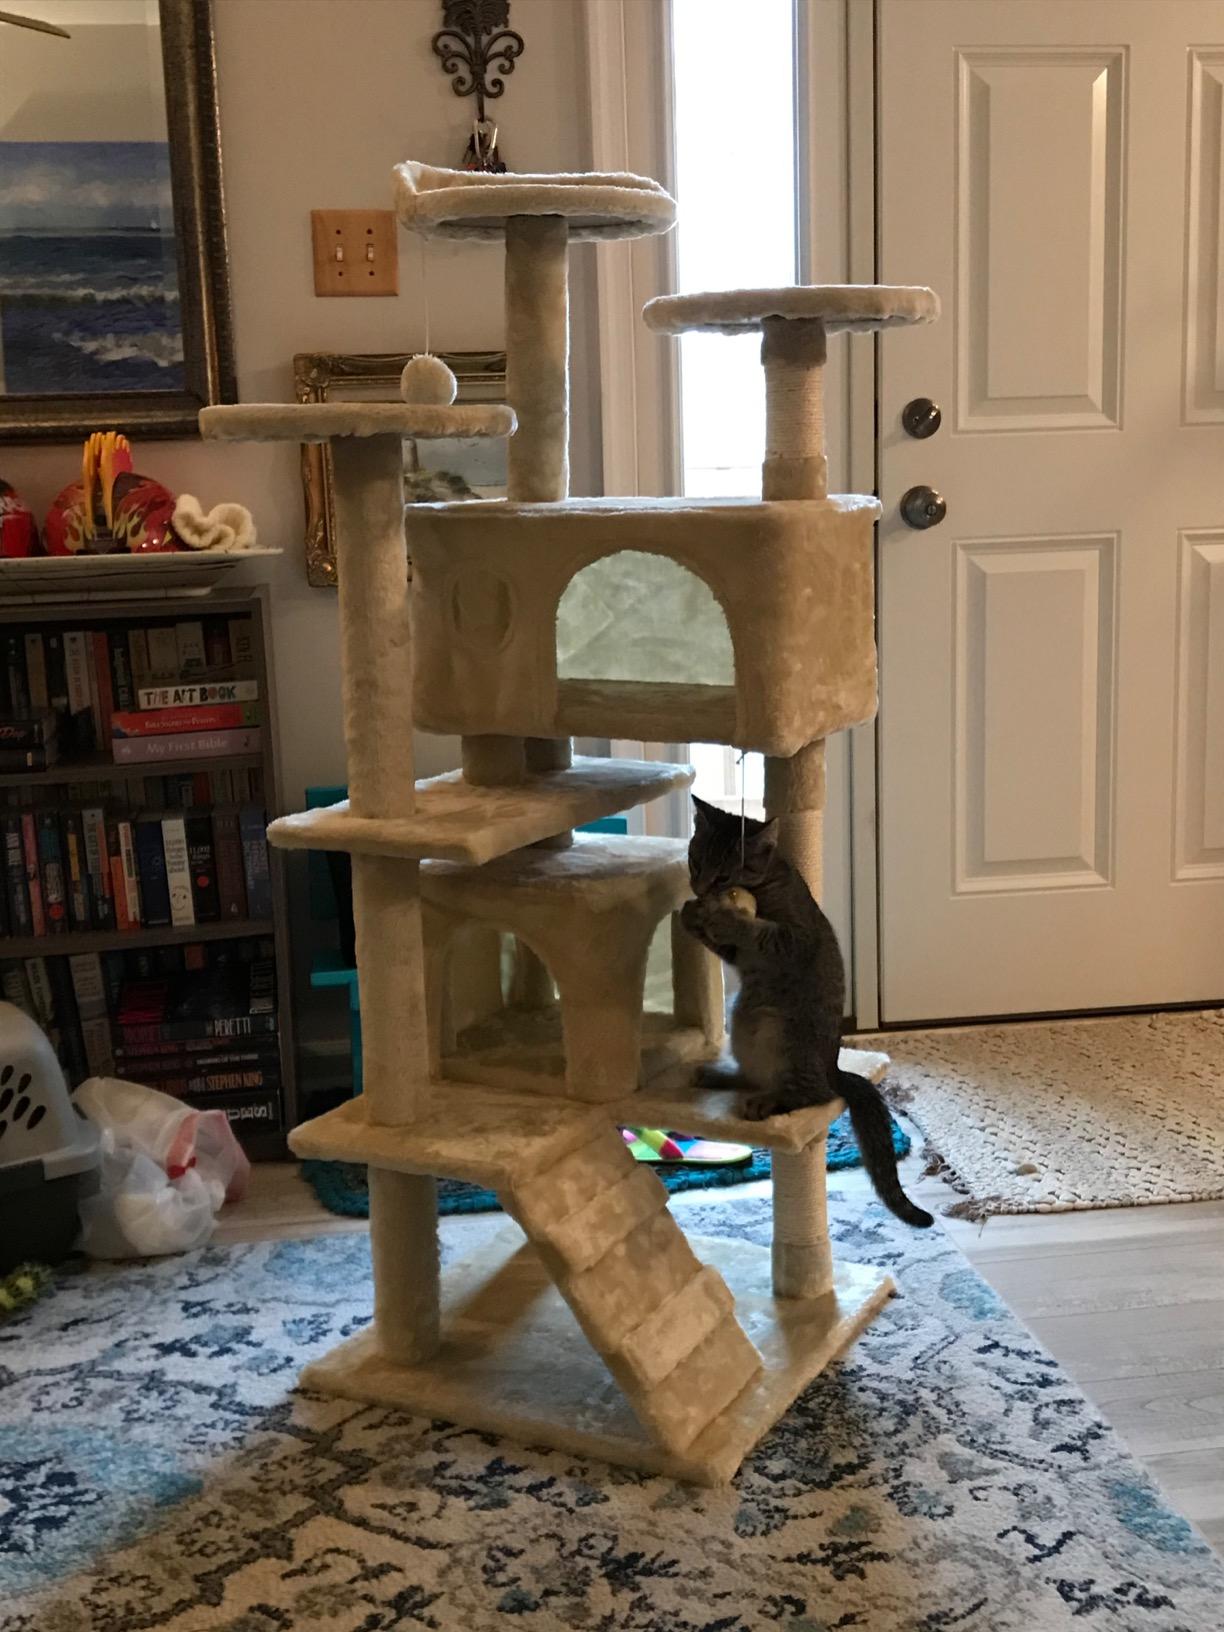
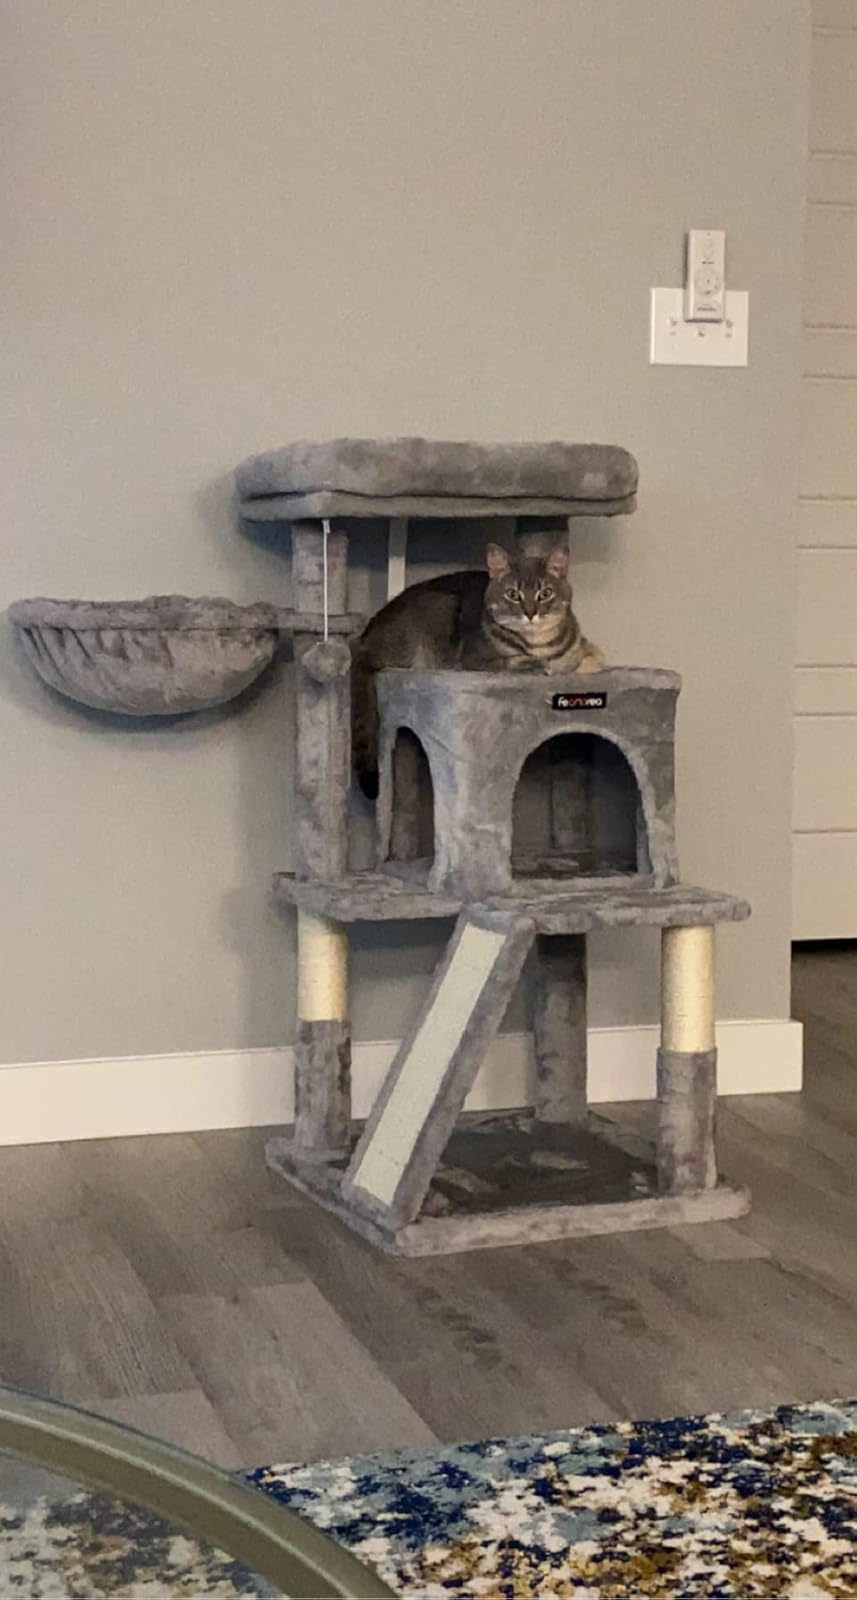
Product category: items_cat tree
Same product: no